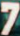
Number: 7